Parrot

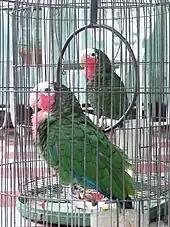
Pet Cuban amazons in Cuba

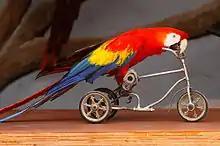
Scarlet macaw riding a tricycle at a show in Spain

Numerous challenges are found in studying wild parrots, as they are difficult to catch and once caught, they are difficult to mark. Most wild bird studies rely on banding or wing tagging, but parrots chew off such attachments. Parrots also tend to range widely, and consequently many gaps occur in knowledge of their behaviour. Some parrots have a strong, direct flight. Most species spend much of their time perched or climbing in tree canopies. They often use their bills for climbing by gripping or hooking on branches and other supports. Researchers at the New York Institute of Technology published findings that showed parrots used their beaks as a "third limb" to propel themselves. On the ground, parrots often walk with a rolling gait.